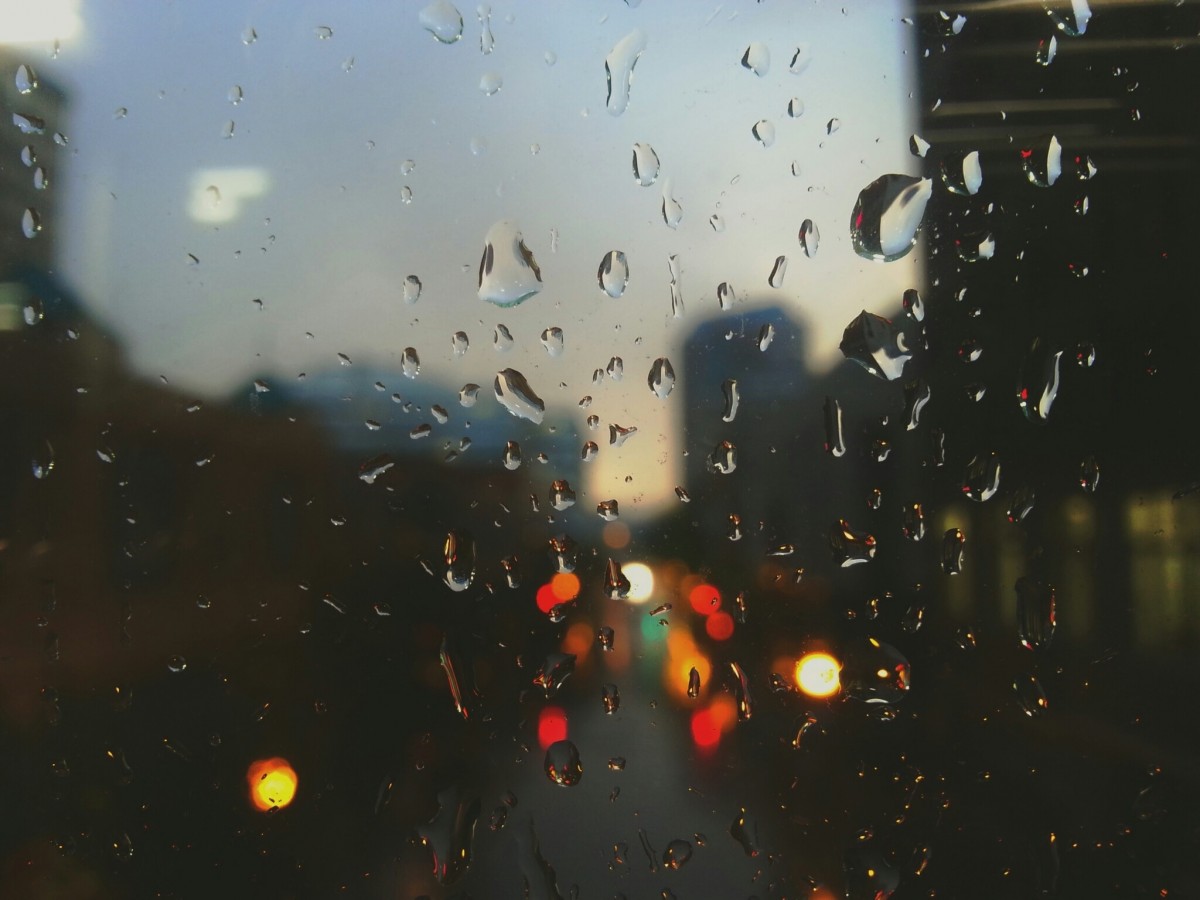
Tags: sunlight, morning, rain, window, glass, raindrop, reflection